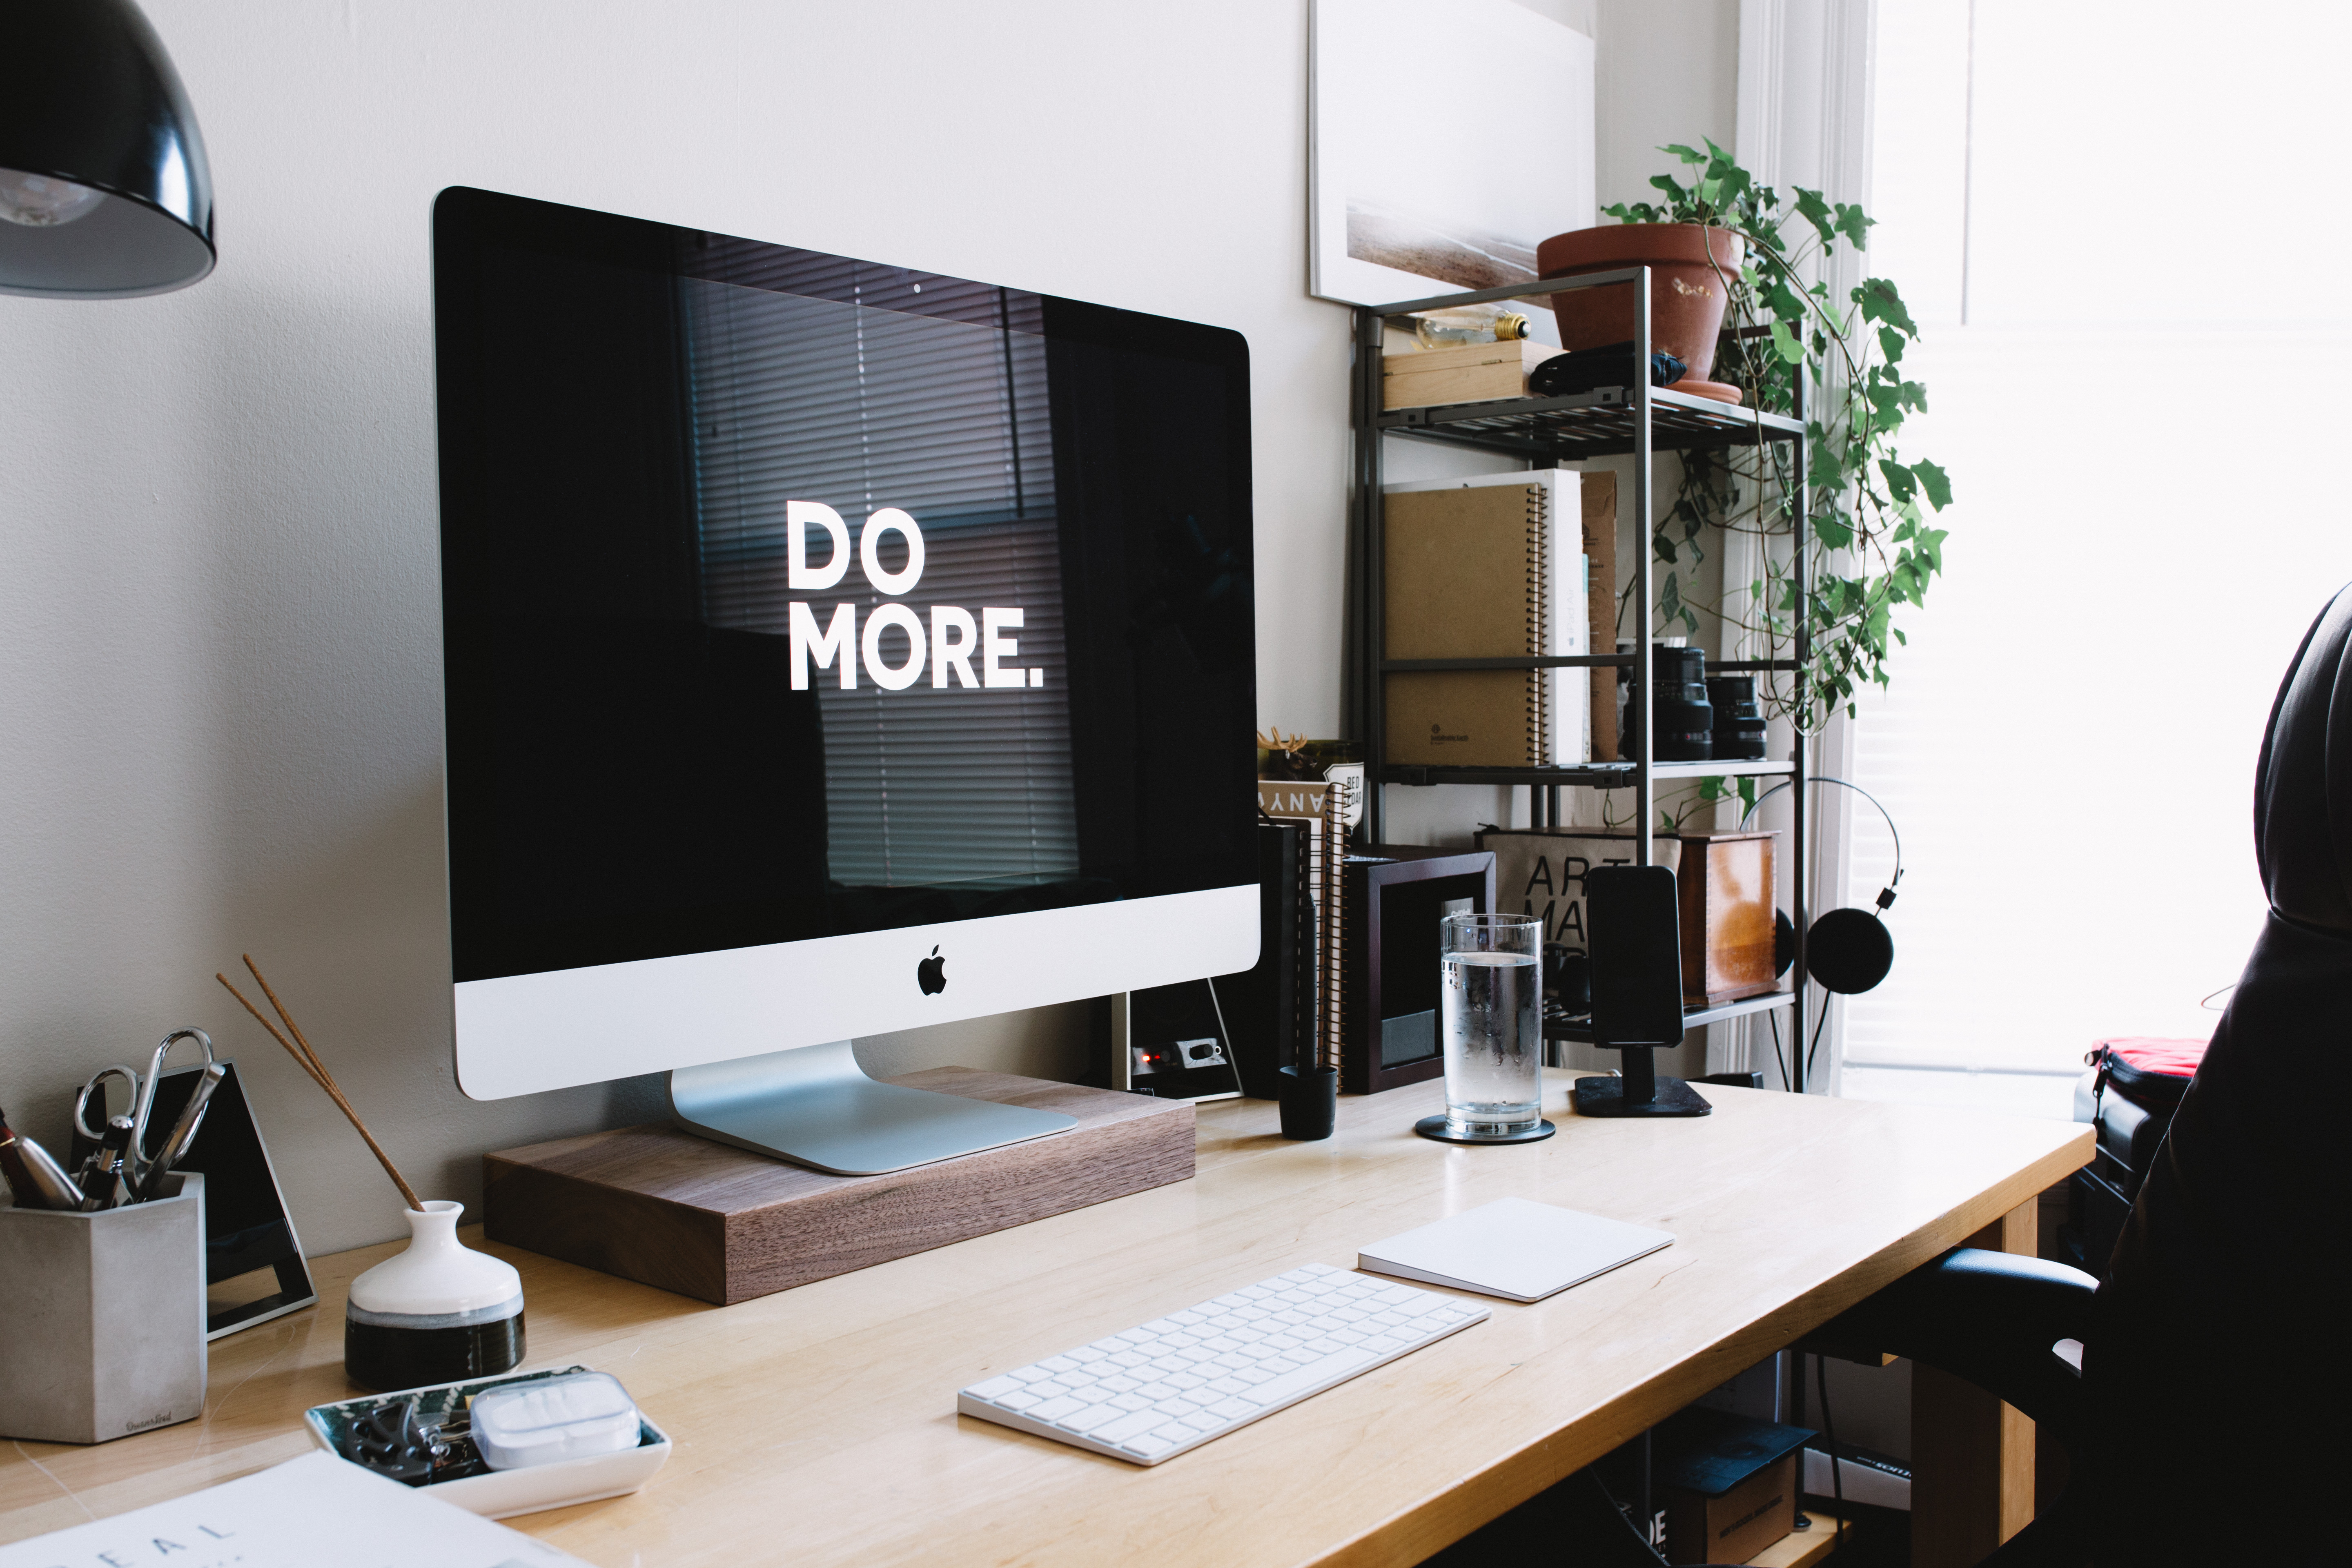
desk, office, living room, furniture, room, interior design, design